Bicolored apple

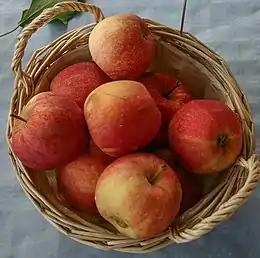
Gala

Bicolored apple is a popular definition in the horticultural branch referring to apples characterized by a non-uniform skin color. Main cultivations are produced in Europe. The varieties considered to be bicolored include Gala, Champion, Idared, Ligol, Jonagored, Najdared and Gloster.